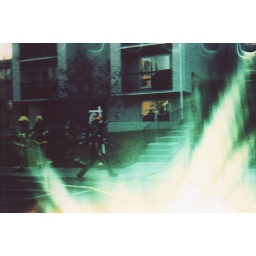
there was a fire in a building on my street